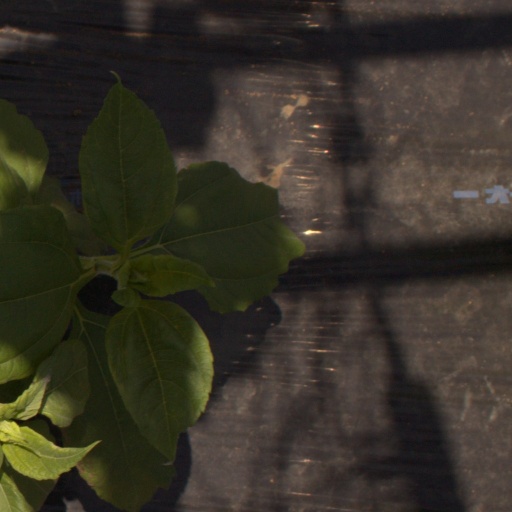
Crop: Jerusalem artichoke